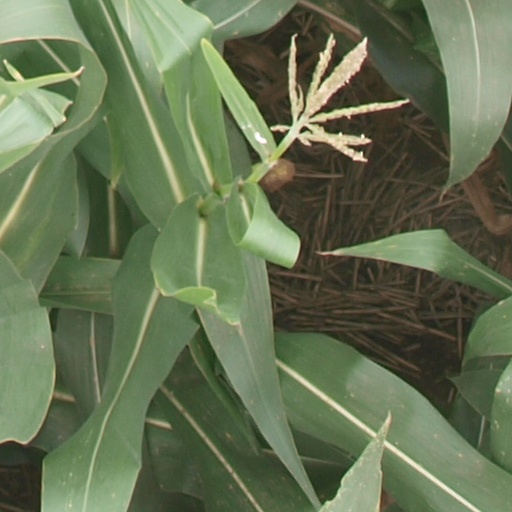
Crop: maize; corn